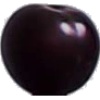
Label: cherry_wax_black